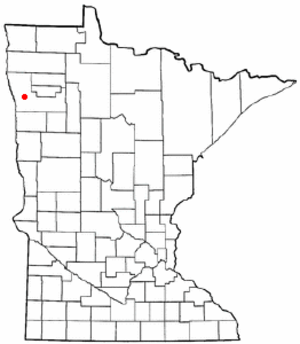
Crookston (Minnesota)
Crookstons beliggenhed i Minnesota
Crookston er en amerikansk by og administrativt centrum for det amerikanske county Polk County, i staten Minnesota. I 2000 havde byen et indbyggertal på 8.192.